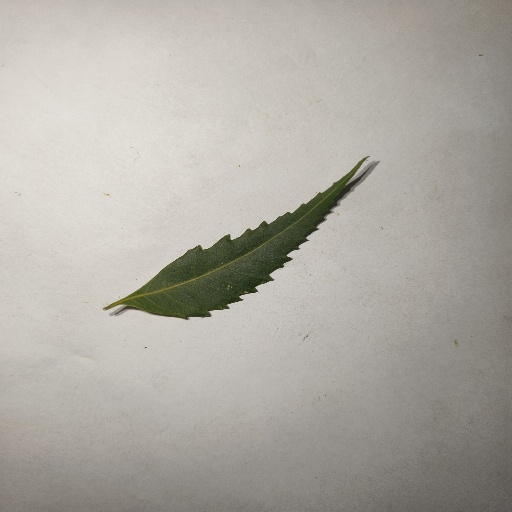
Species: Neem
Leaf condition: Healthy Leaf